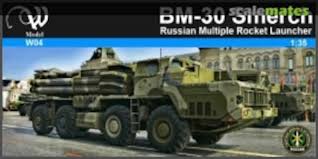
Label: Self Propelled Artillery